Cordyline australis

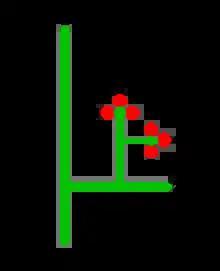
The inflorescence of "C. australis" usually has four levels of branching: 1: the main stem; 2: the side branches (10 to 50); 3: flower-bearing branches (100 to 500); 4: the single flowers themselves (thousands); 5: sometimes the largest side branches have a fifth level of branching

In Otago, cabbage trees gradually become less common towards the south until they come to an end in the northern Catlins. They reappear on the south coast at Waikawa, Southland, but they are not the wharanui type. Rather they are vigorous trees with broad, green leaves and broad canopies. Absent from much of Fiordland, it was probably introduced by Māori to the Chatham Islands at 44° 00′S and to Stewart Island / Rakiura at 46° 50′S. They extend along the coast towards Fiordland, and inland to the margins of some of the glacier-fed lakes. Very vigorous when they are young, these trees seem well adapted to the very cold winters of the south.